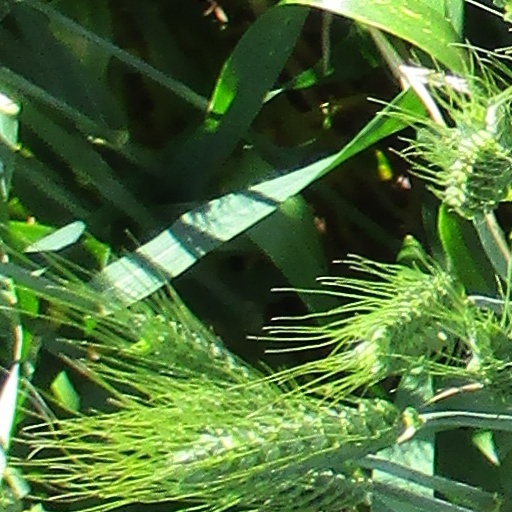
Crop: wheat